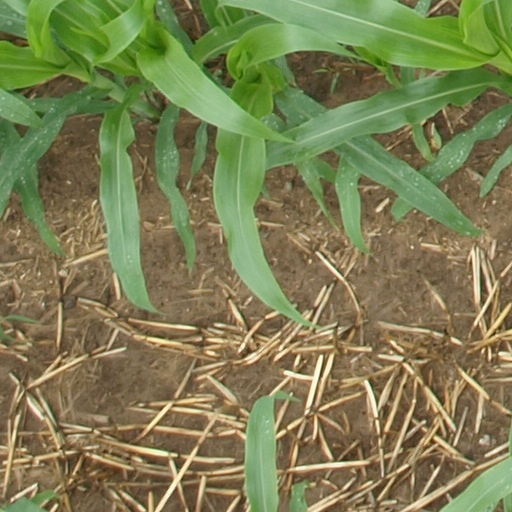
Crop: maize; corn